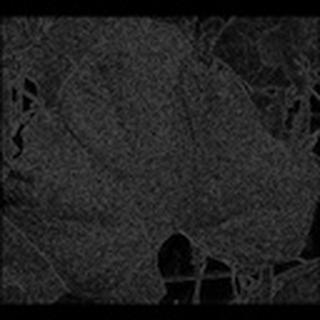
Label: cotton_powdery_mildew